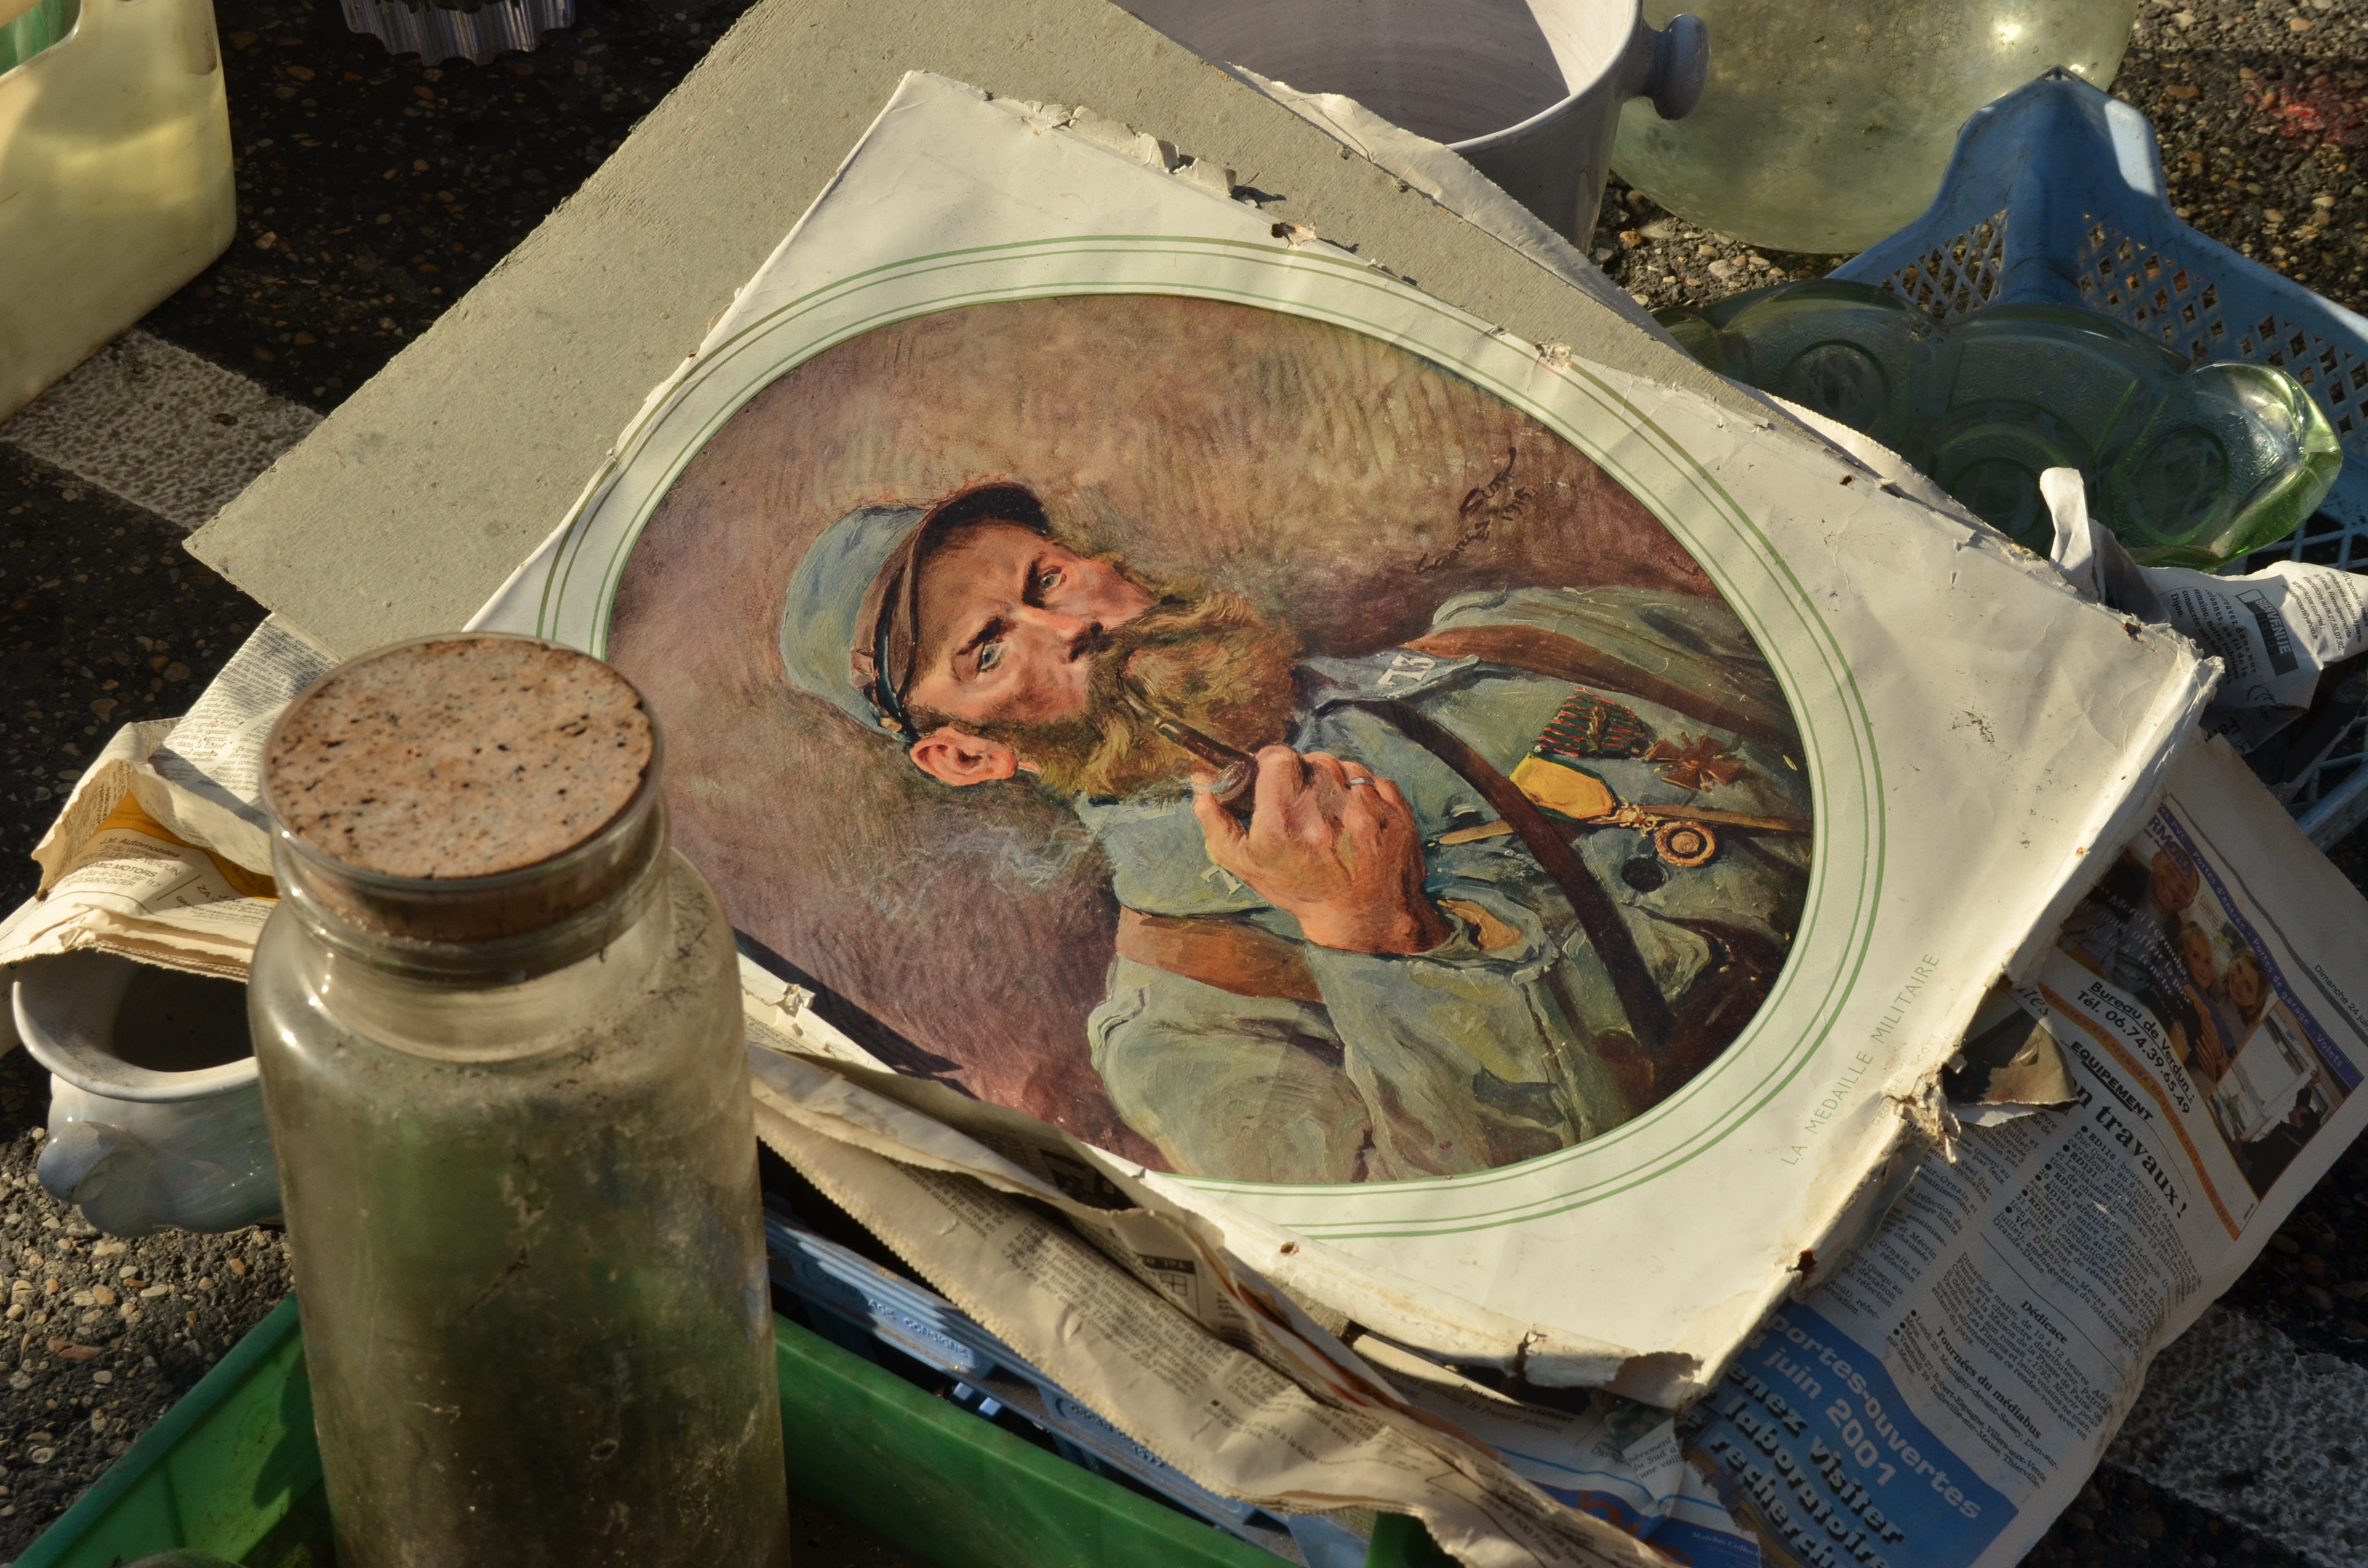
antique, soldier, market, paper, painting, art, pipe, waste, carving, work of art